Pinang Peranakan Mansion

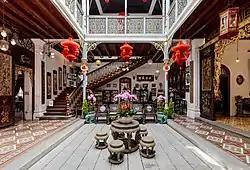
Inner courtyard

In addition, a temple honouring Chung himself was built next to the mansion. A life-sized statue of Chung still stands inside the temple, which is also adorned with portraits of Chung and his family members.